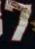
Number: 7